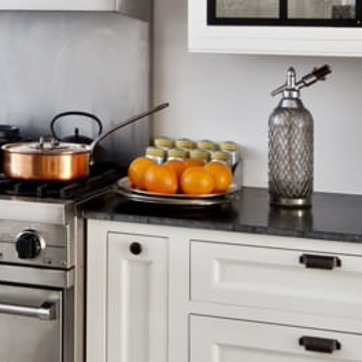
Material: food